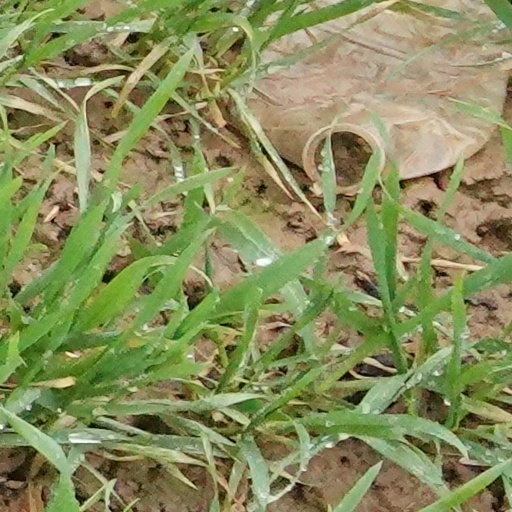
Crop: wheat